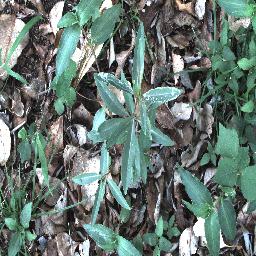
Label: rubber_vine